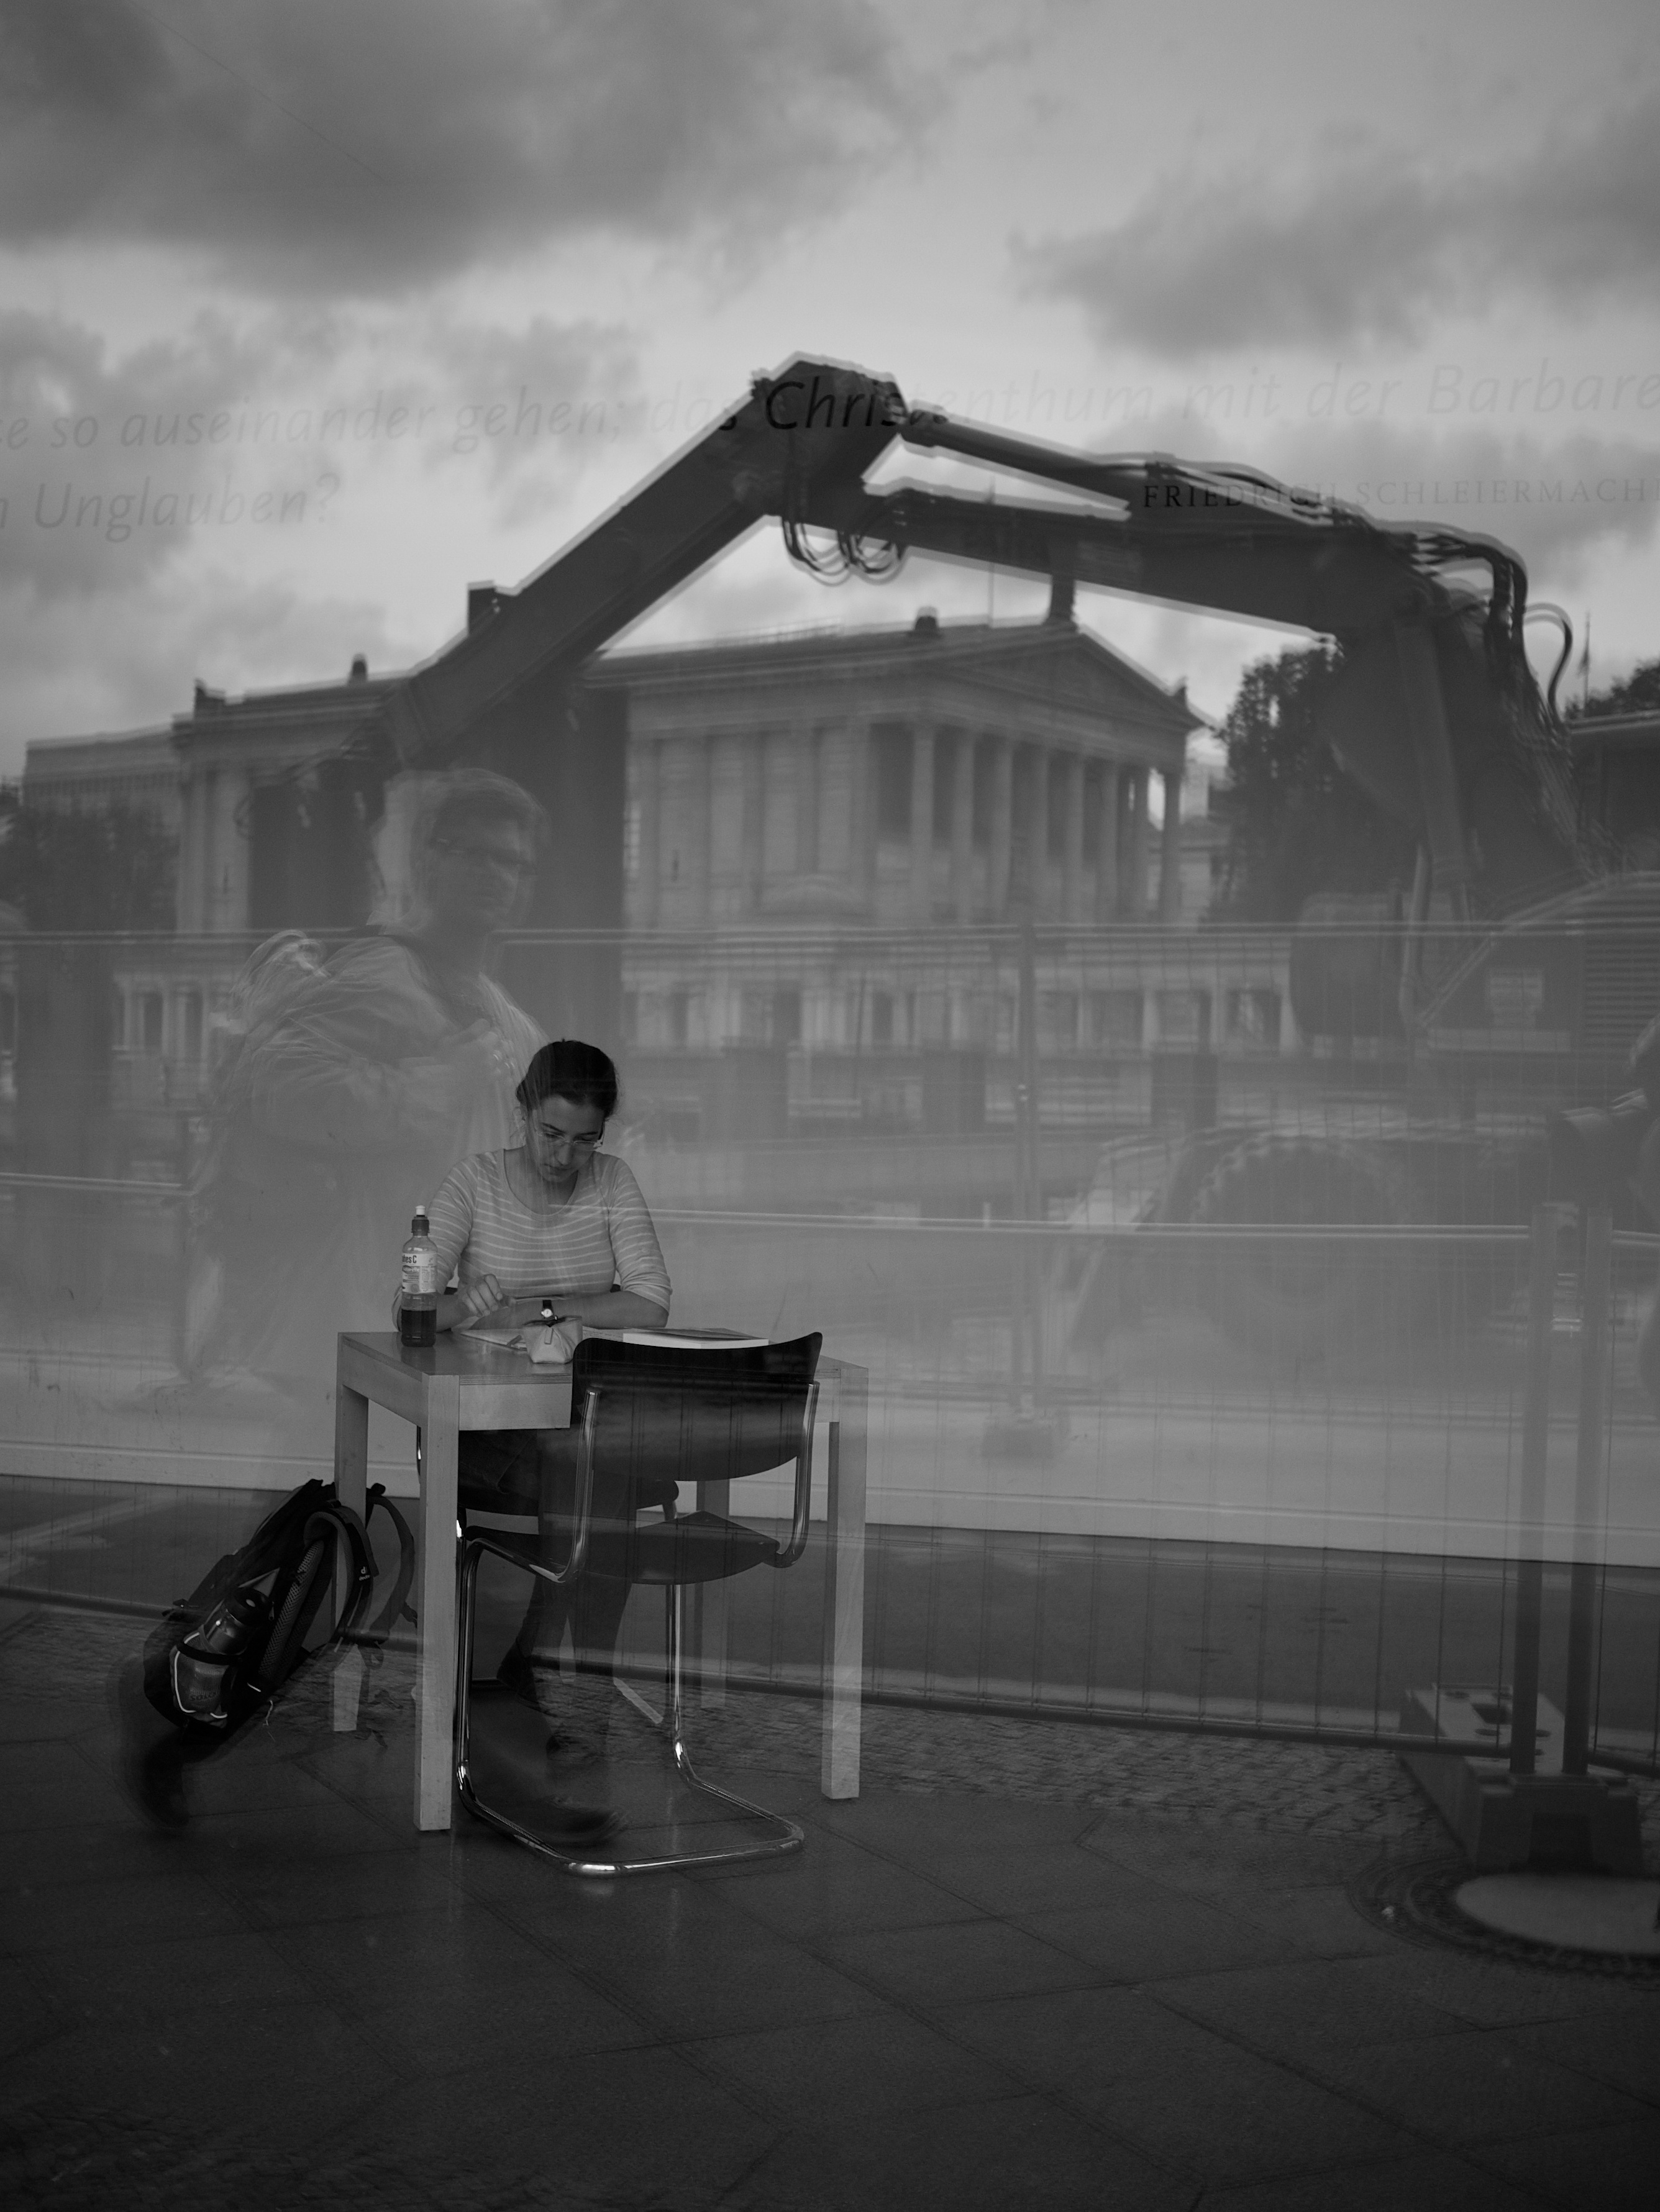
black and white, white, street, photography, ebook, training, darkness, black, monochrome, streetphotography, flickr, thomas, video, olympus, photograph, omd, image, fuji, leica, monochrom, leuthard, hcb, thomasleuthard, streettogs, monochrome photography, film noir